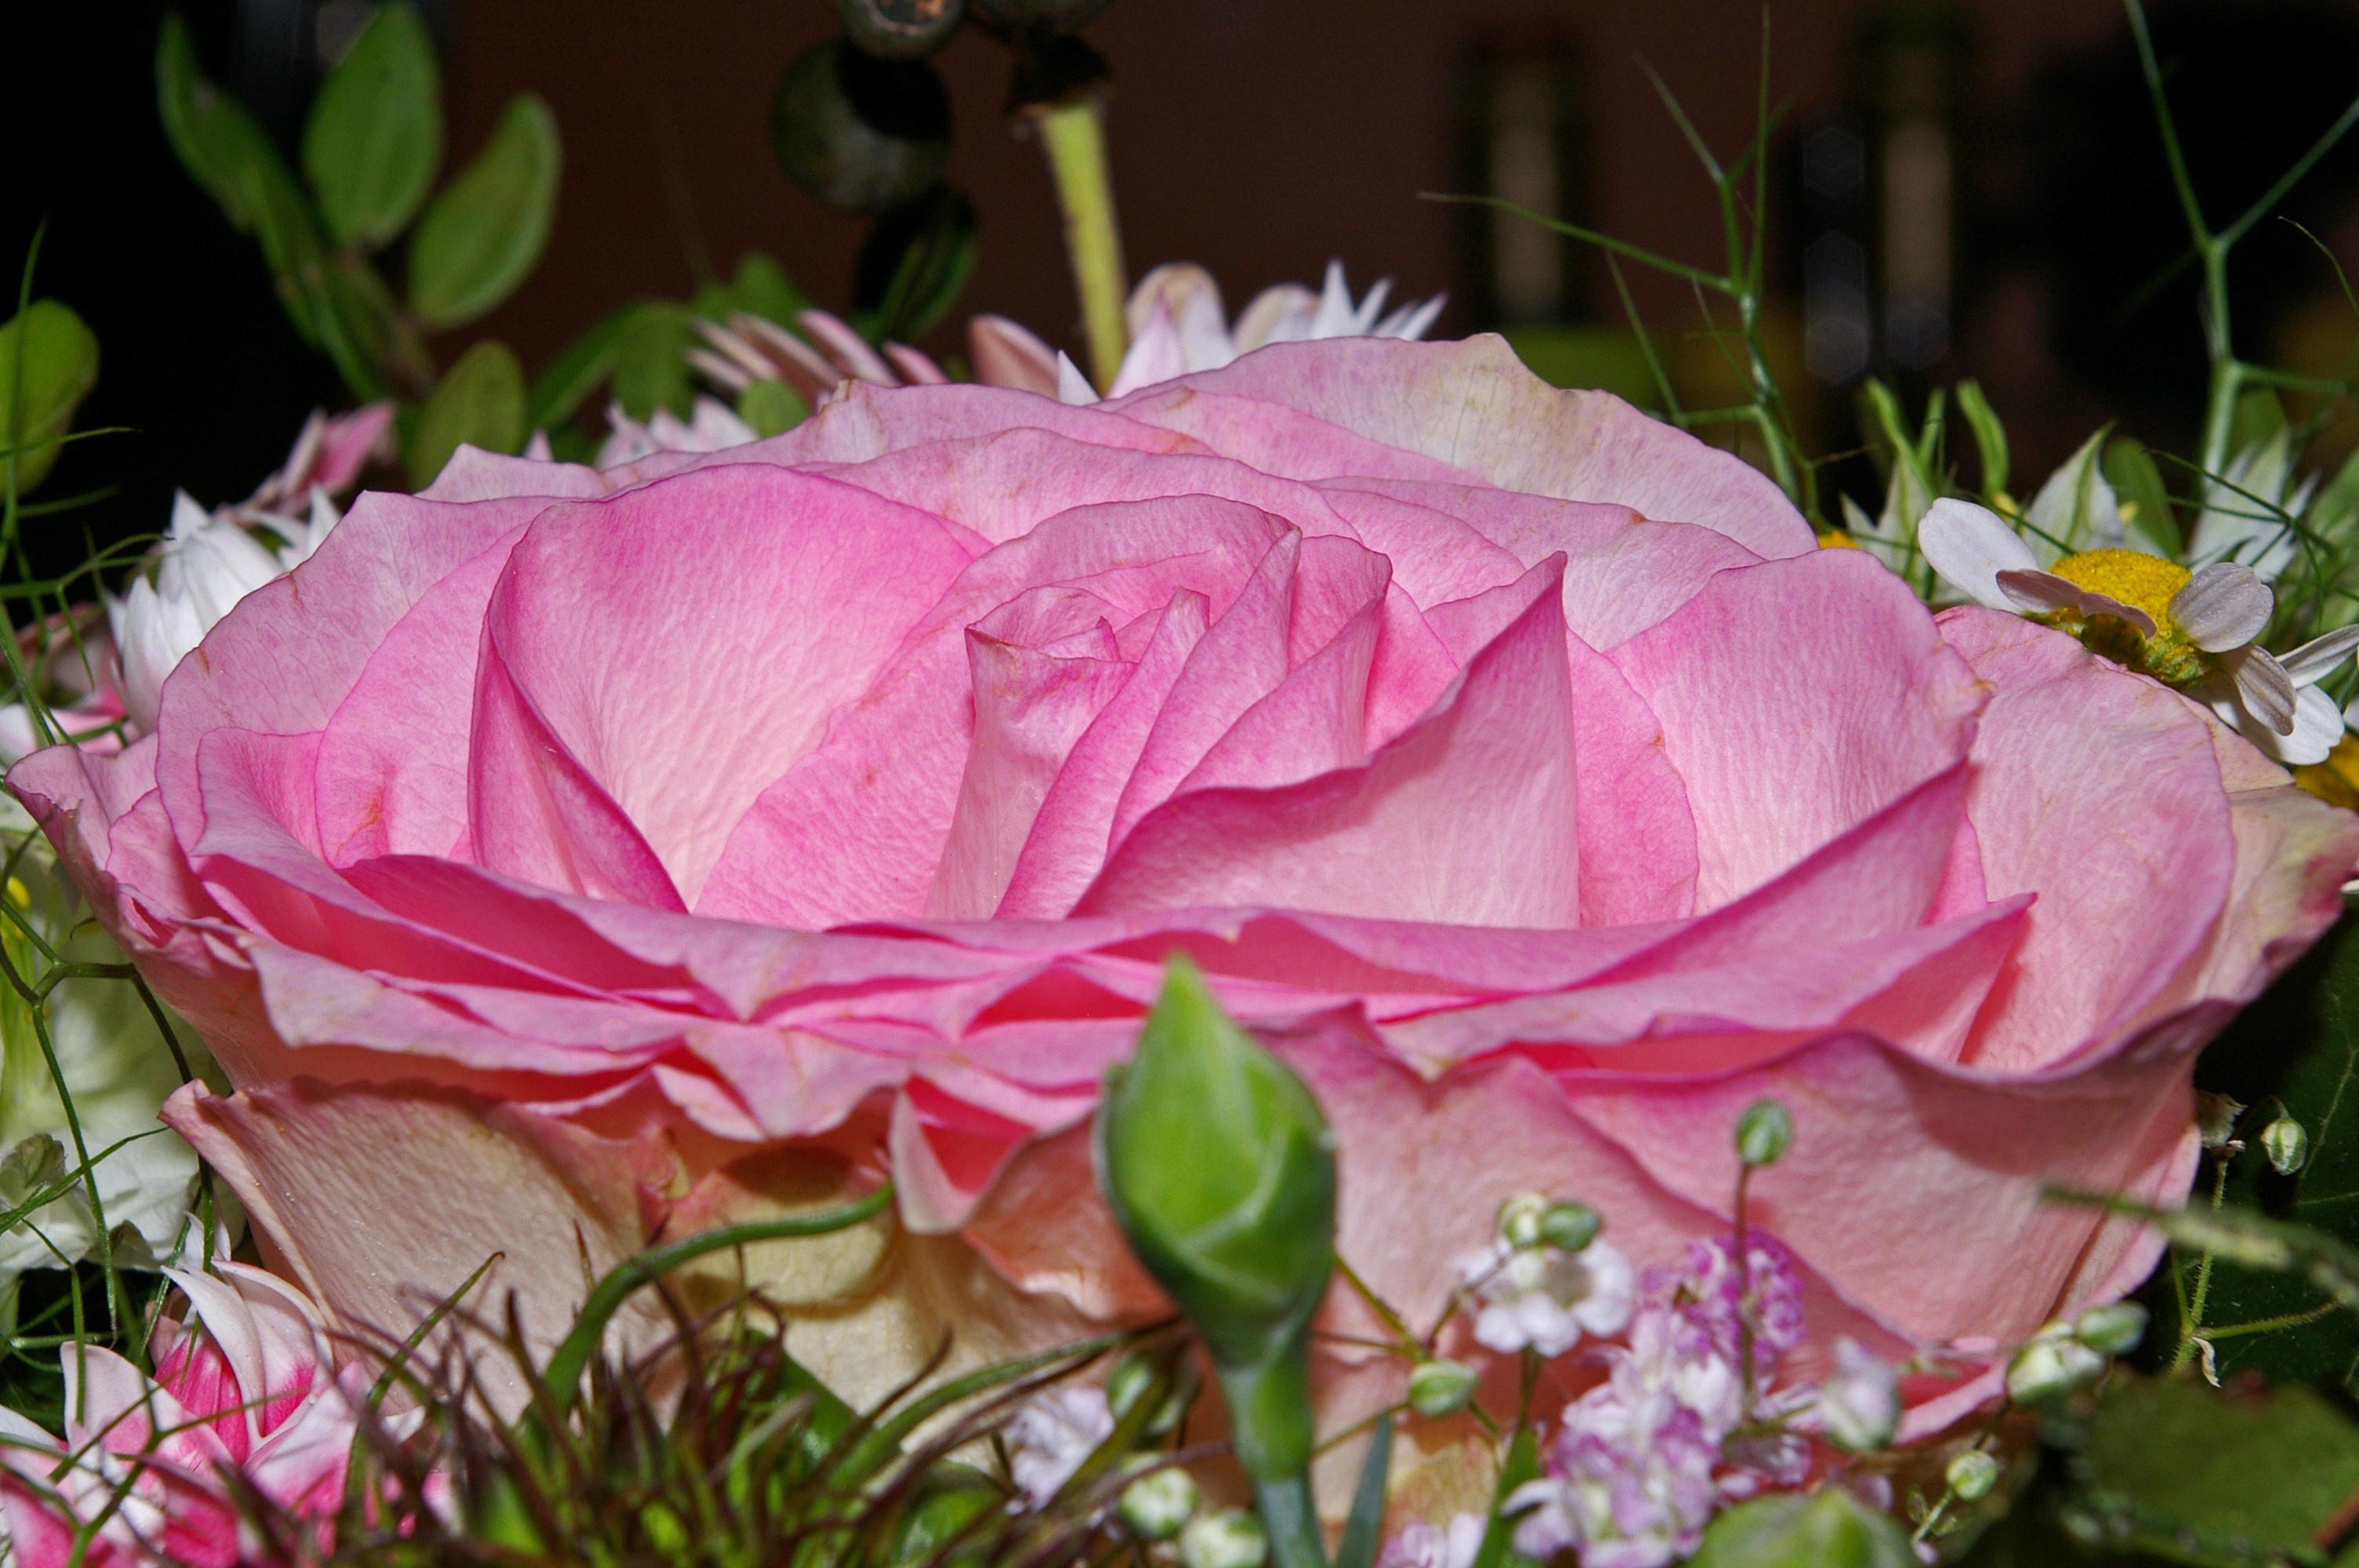
blossom, plant, flower, petal, bloom, love, bouquet, vase, rose, romance, romantic, garden, pink, close, flora, flowers, petals, beauty, beautiful, pink rose, birthday, bouquets, floristry, fragrance, rose bloom, blossomed, valentine's day, love symbol, for you, individually, rose blooms, flowering plant, partial view, garden roses, rose family, mother's day, floral design, filled rose, favorite flower, rose of love, the love flower, buquett, land plant, flower arranging